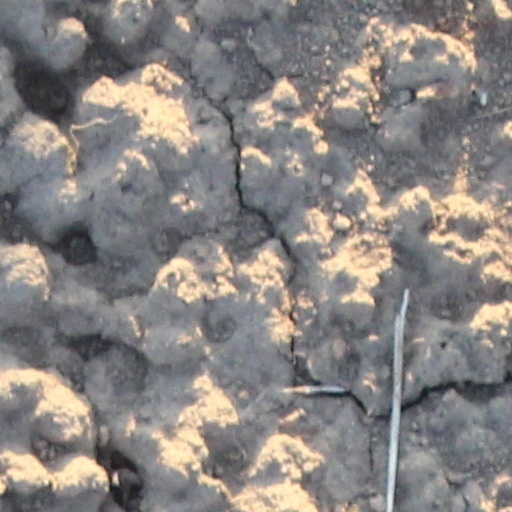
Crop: wheat